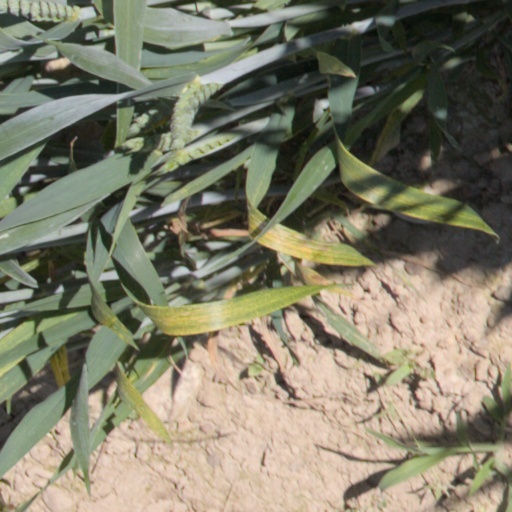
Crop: wheat